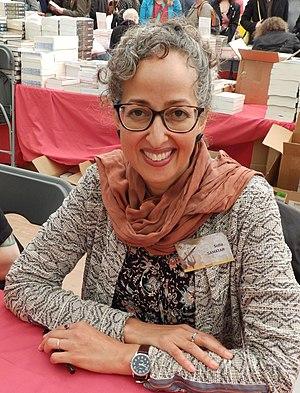
La romancière de fantasy Sofia Samatar lors du 16e festival des mondes imaginaires Les Imaginales à Epinal en mai 2017